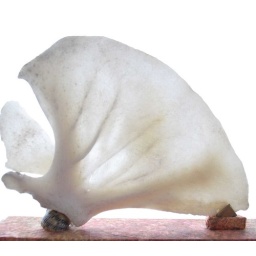
Pelican shoulder blade against window with white paper shade. Afternoon sun.